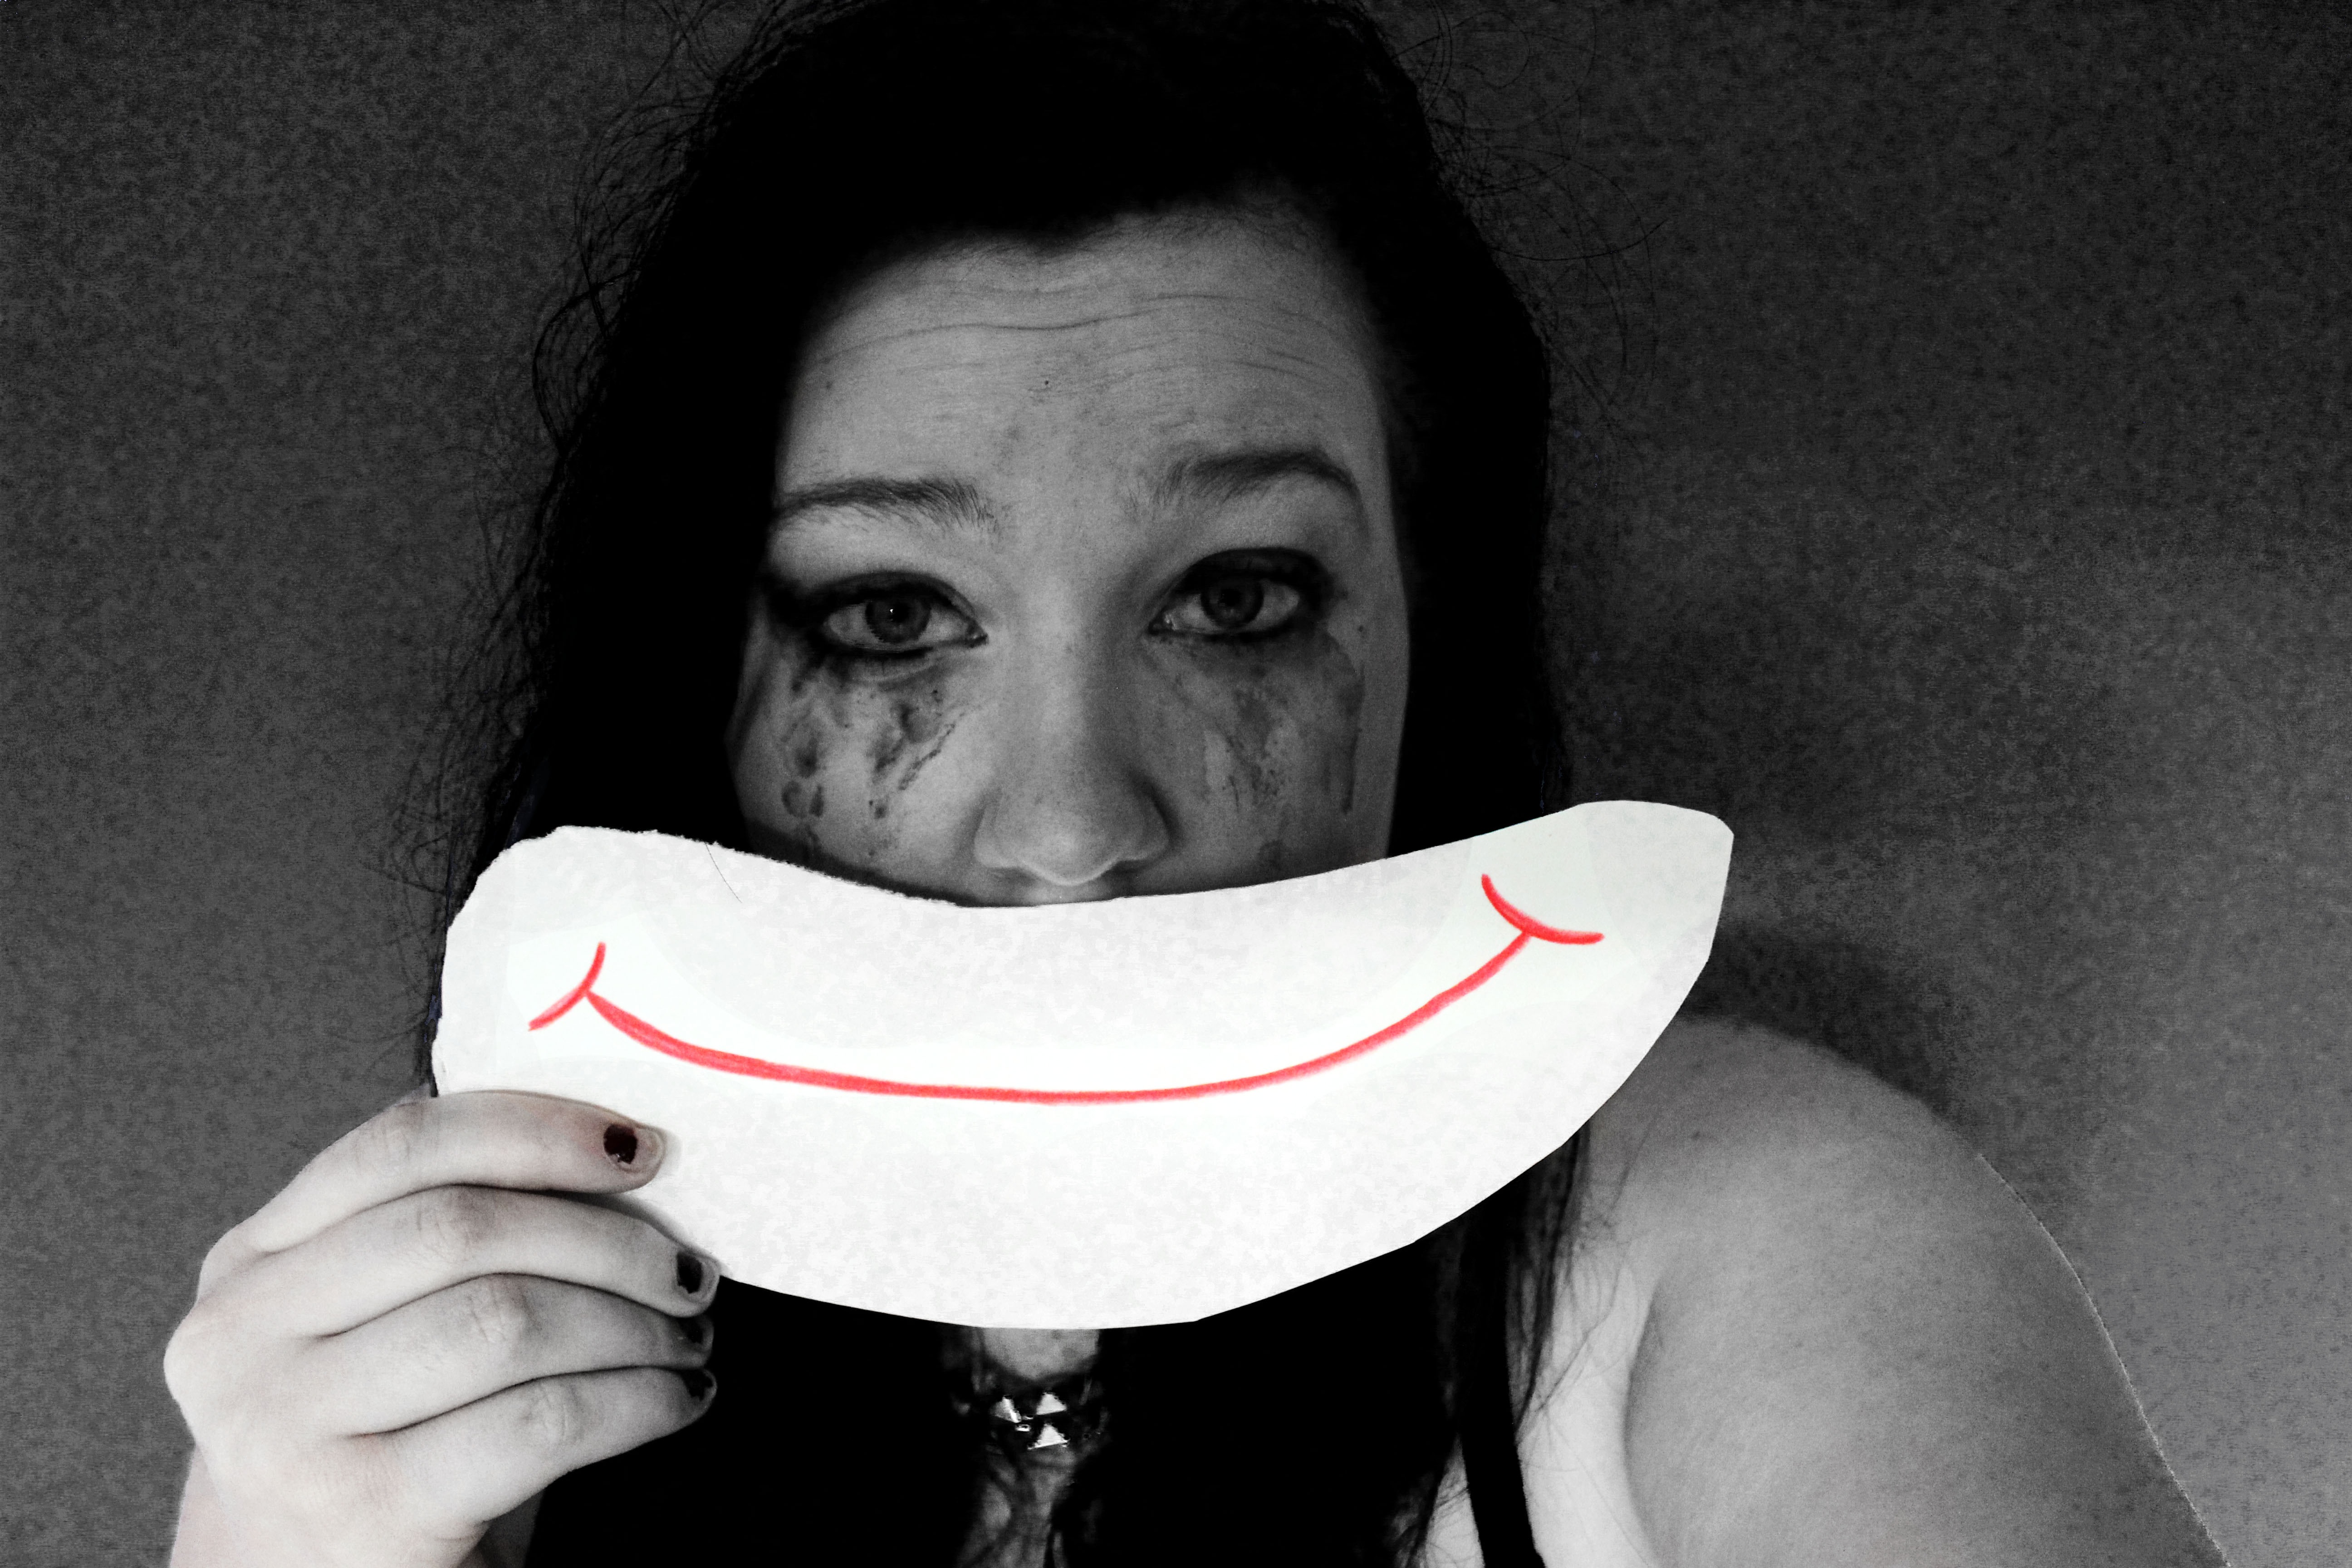
hand, black and white, hair, white, photography, sadness, portrait, red, black, monochrome, facial expression, hairstyle, smile, beard, mouth, face, nose, glasses, head, moustache, tears, self portrait, organ, smiles, tooth, emotion, sense, monochrome photography, facial hair, kolor, hypocrisy